Pazardzhik Railway Station

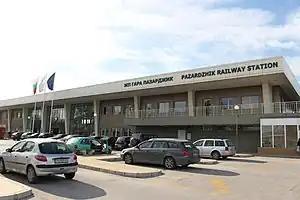
The station in 2019

Pazardzhik Railway Station is a railway station located in the southern area of Pazardzhik, Bulgaria and serving as the main station for both the city and its municipality.